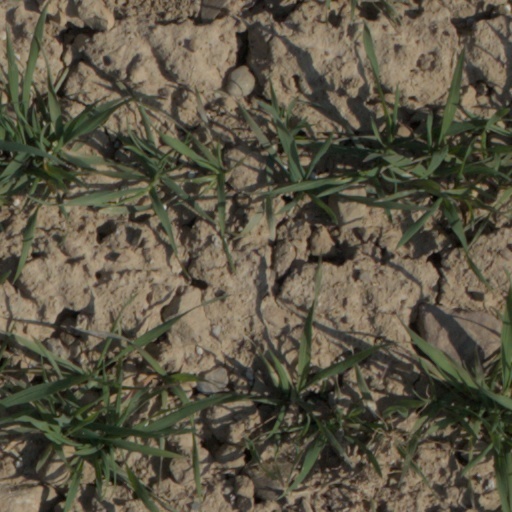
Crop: wheat